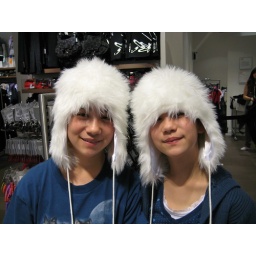
My best friend's twin sisters, looking particularly cute in borrowed hats from H&amp;amp;M.